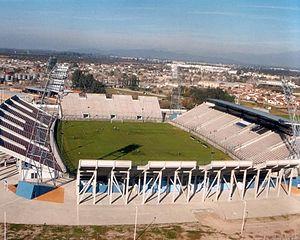
L'Estadio Padre Ernesto Martearena est un stade multifonction à Salta, en Argentine.
Le Sudamericano Femenino 2003 est la quatrième édition du Sudamericano Femenino.